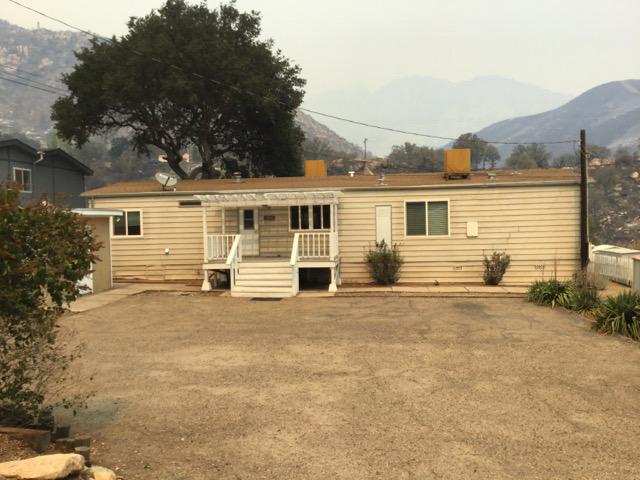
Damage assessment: no_damage